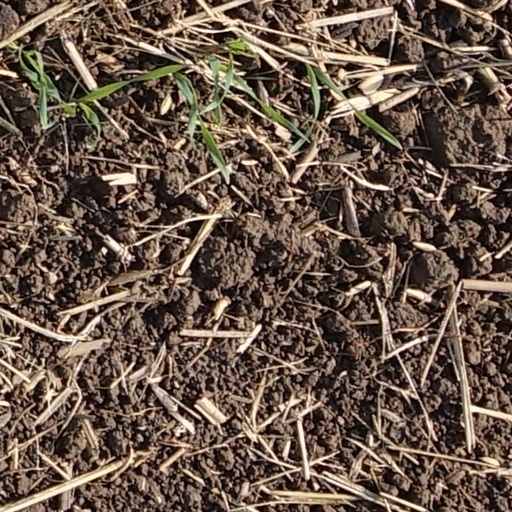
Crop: wheat